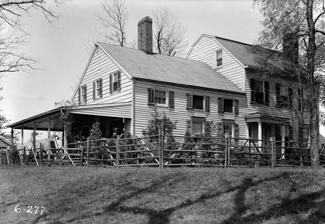
Building: Ephraim Fitz-Randolph House
Country: United States of America
Year built: 1825
Historic house in New Jersey, United States United States historic place Ephraim Fitz-Randolph House U.S. National Register of Historic Places New Jersey Register of Historic Places Southwest view from 1936 Ephraim Fitz-Randolph House Show map of Middlesex County, New Jersey Ephraim Fitz-Randolph House Show map of New Jersey Ephraim Fitz-Randolph House Show map of the United States Location 430 S. Randolphville Road, Piscataway, New Jersey Coordinates 40°32′56″N 74°27′45″W / 40.54889°N 74.46250°W / 40.54889; -74.46250 Area 15 acres (6.1 ha) Built 1825 ( 1825 ) Architect Ephraim Fitz Randolph NRHP reference No. 73001114 NJRHP No. 1910 Significant dates Added to NRHP March 14, 1973 Designated NJRHP August 2, 1972 The Ephraim Fitz-Randolph House is a historic house located at 430 S. Randolphville Road in the Randolphville section of Piscataway in Middlesex County, New Jersey . Built in 1825, it was documented by the Historic American Buildings Survey in 1936. The house was added to the National Register of Historic Places on March 14, 1973, for its significance in architecture. History and description Benjamin F. Randolph, originally Fitz-Randolph, emigrated from England in 1684. His son Moleson settled in Middlesex County. His son Ruene's son Ephraim, born in 1786, was the builder of the two-story frame house. Staats F. Randolph purchased it in 1858. See also National Register of Historic Places listings in Middlesex County, New Jersey Randolphville Bridge References